Paris–Saint-Germain-en-Laye railway

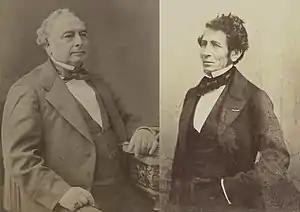
The Pereire brothers.

The success of the railway line from Saint-Étienne to Lyon quickly made the national government aware of the importance of developing this new mode of transport. Indeed, the speed and savings achieved as a result of building the railway brought immediate economic development to the Saint-Étienne region at the beginning of the 1830s. It therefore seemed essential to build a line from the capital, to make this new means of transport known to the public, and thus arouse the interest of politicians and financiers.